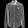
Label: Shirt